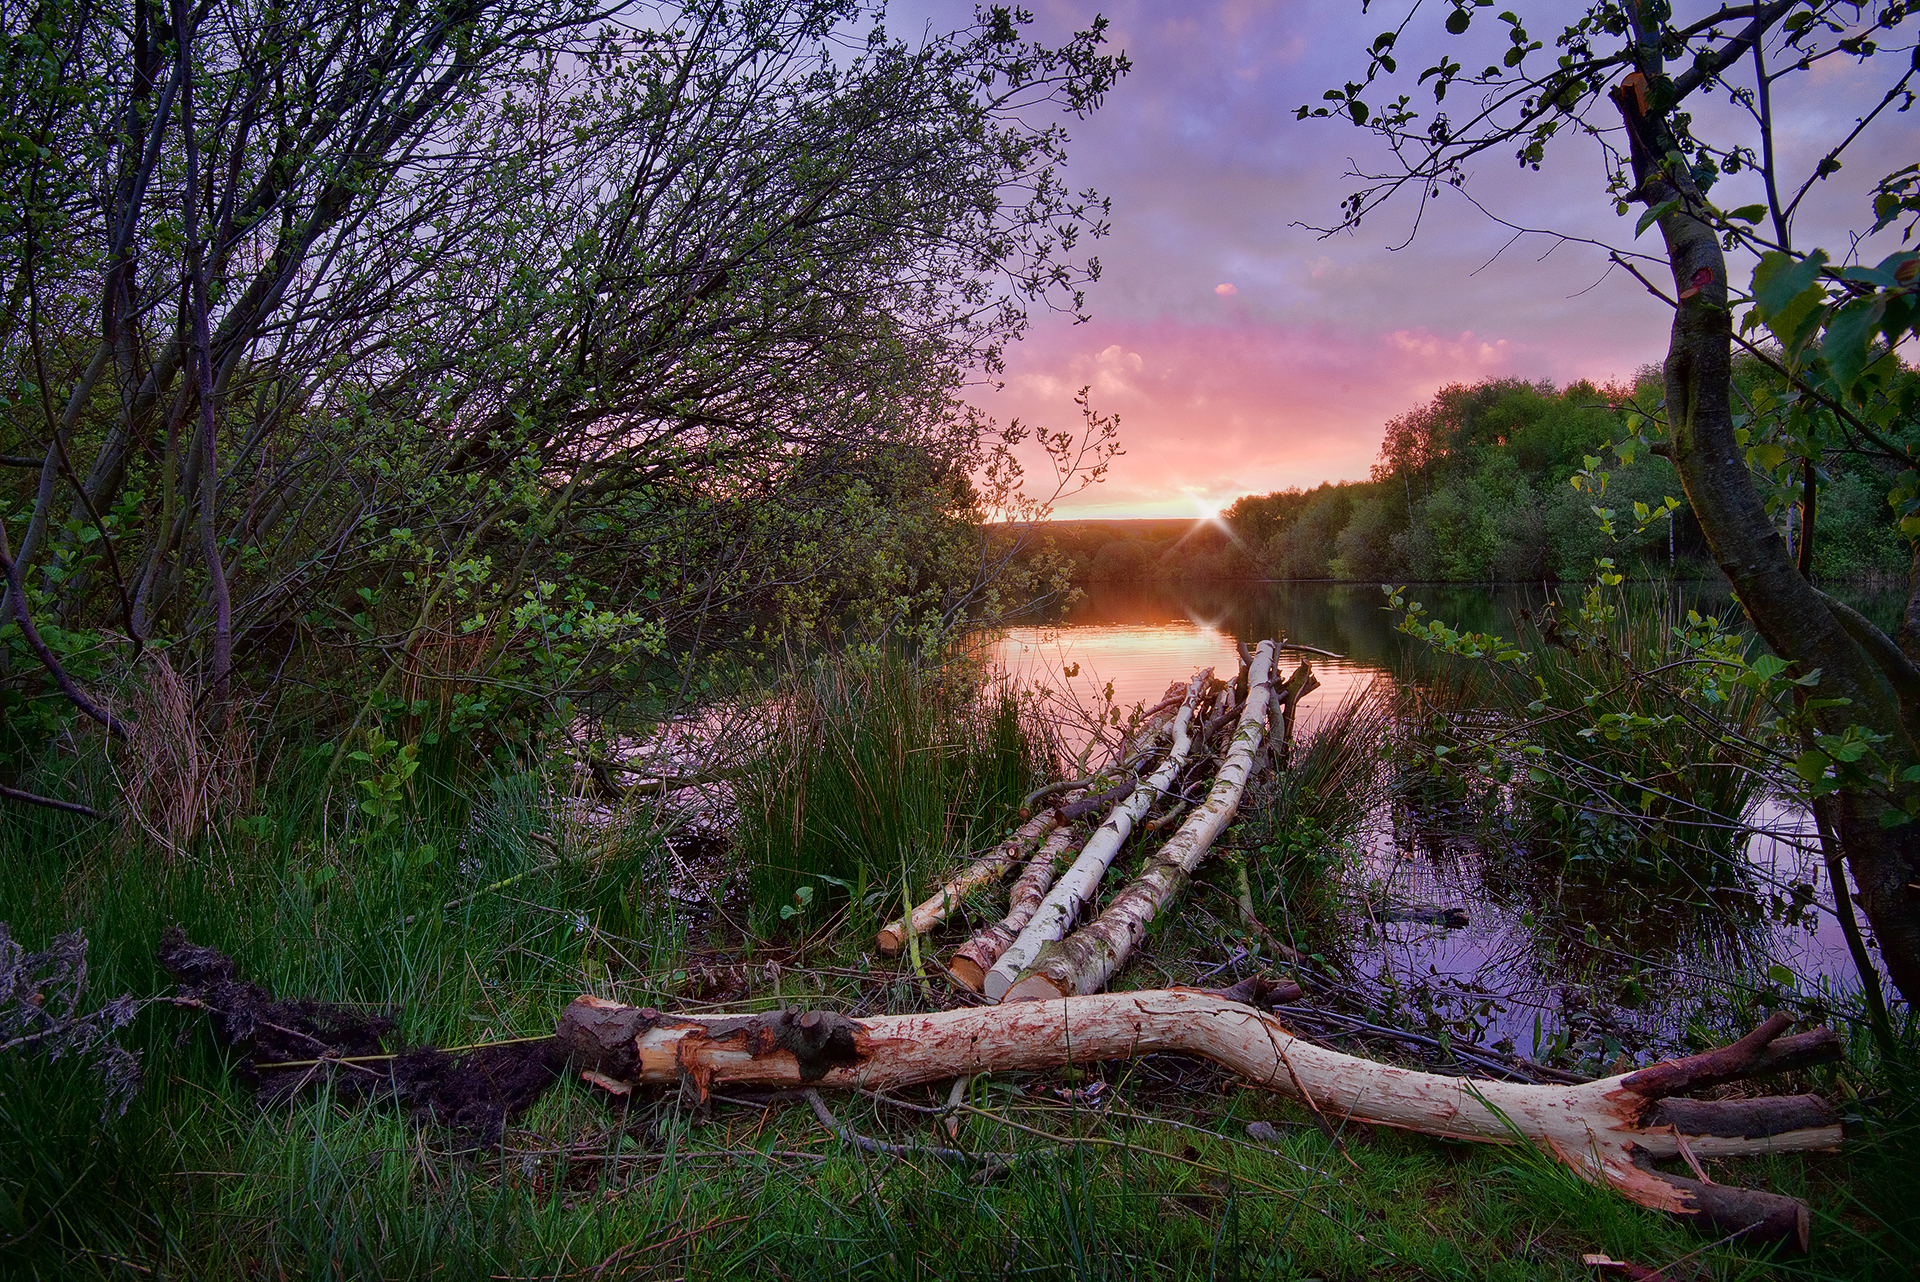
landscape, tree, water, nature, forest, swamp, wilderness, branch, silhouette, cloud, plant, sunshine, sun, sunrise, sunlight, morning, leaf, flower, lake, dawn, river, bark, dark, pond, stream, reflection, jungle, autumn, calm, nikon, lakeside, uk, yorkshire, earl, wetland, reflections, am, fallen, wakefield, nikkor, woodland, habitat, ornage, rural area, natural environment, atmospheric phenomenon, woody plant